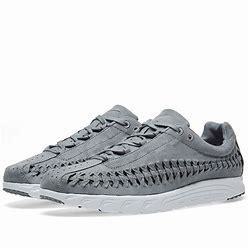
Brand: Nike
Model: Mayfly Woven